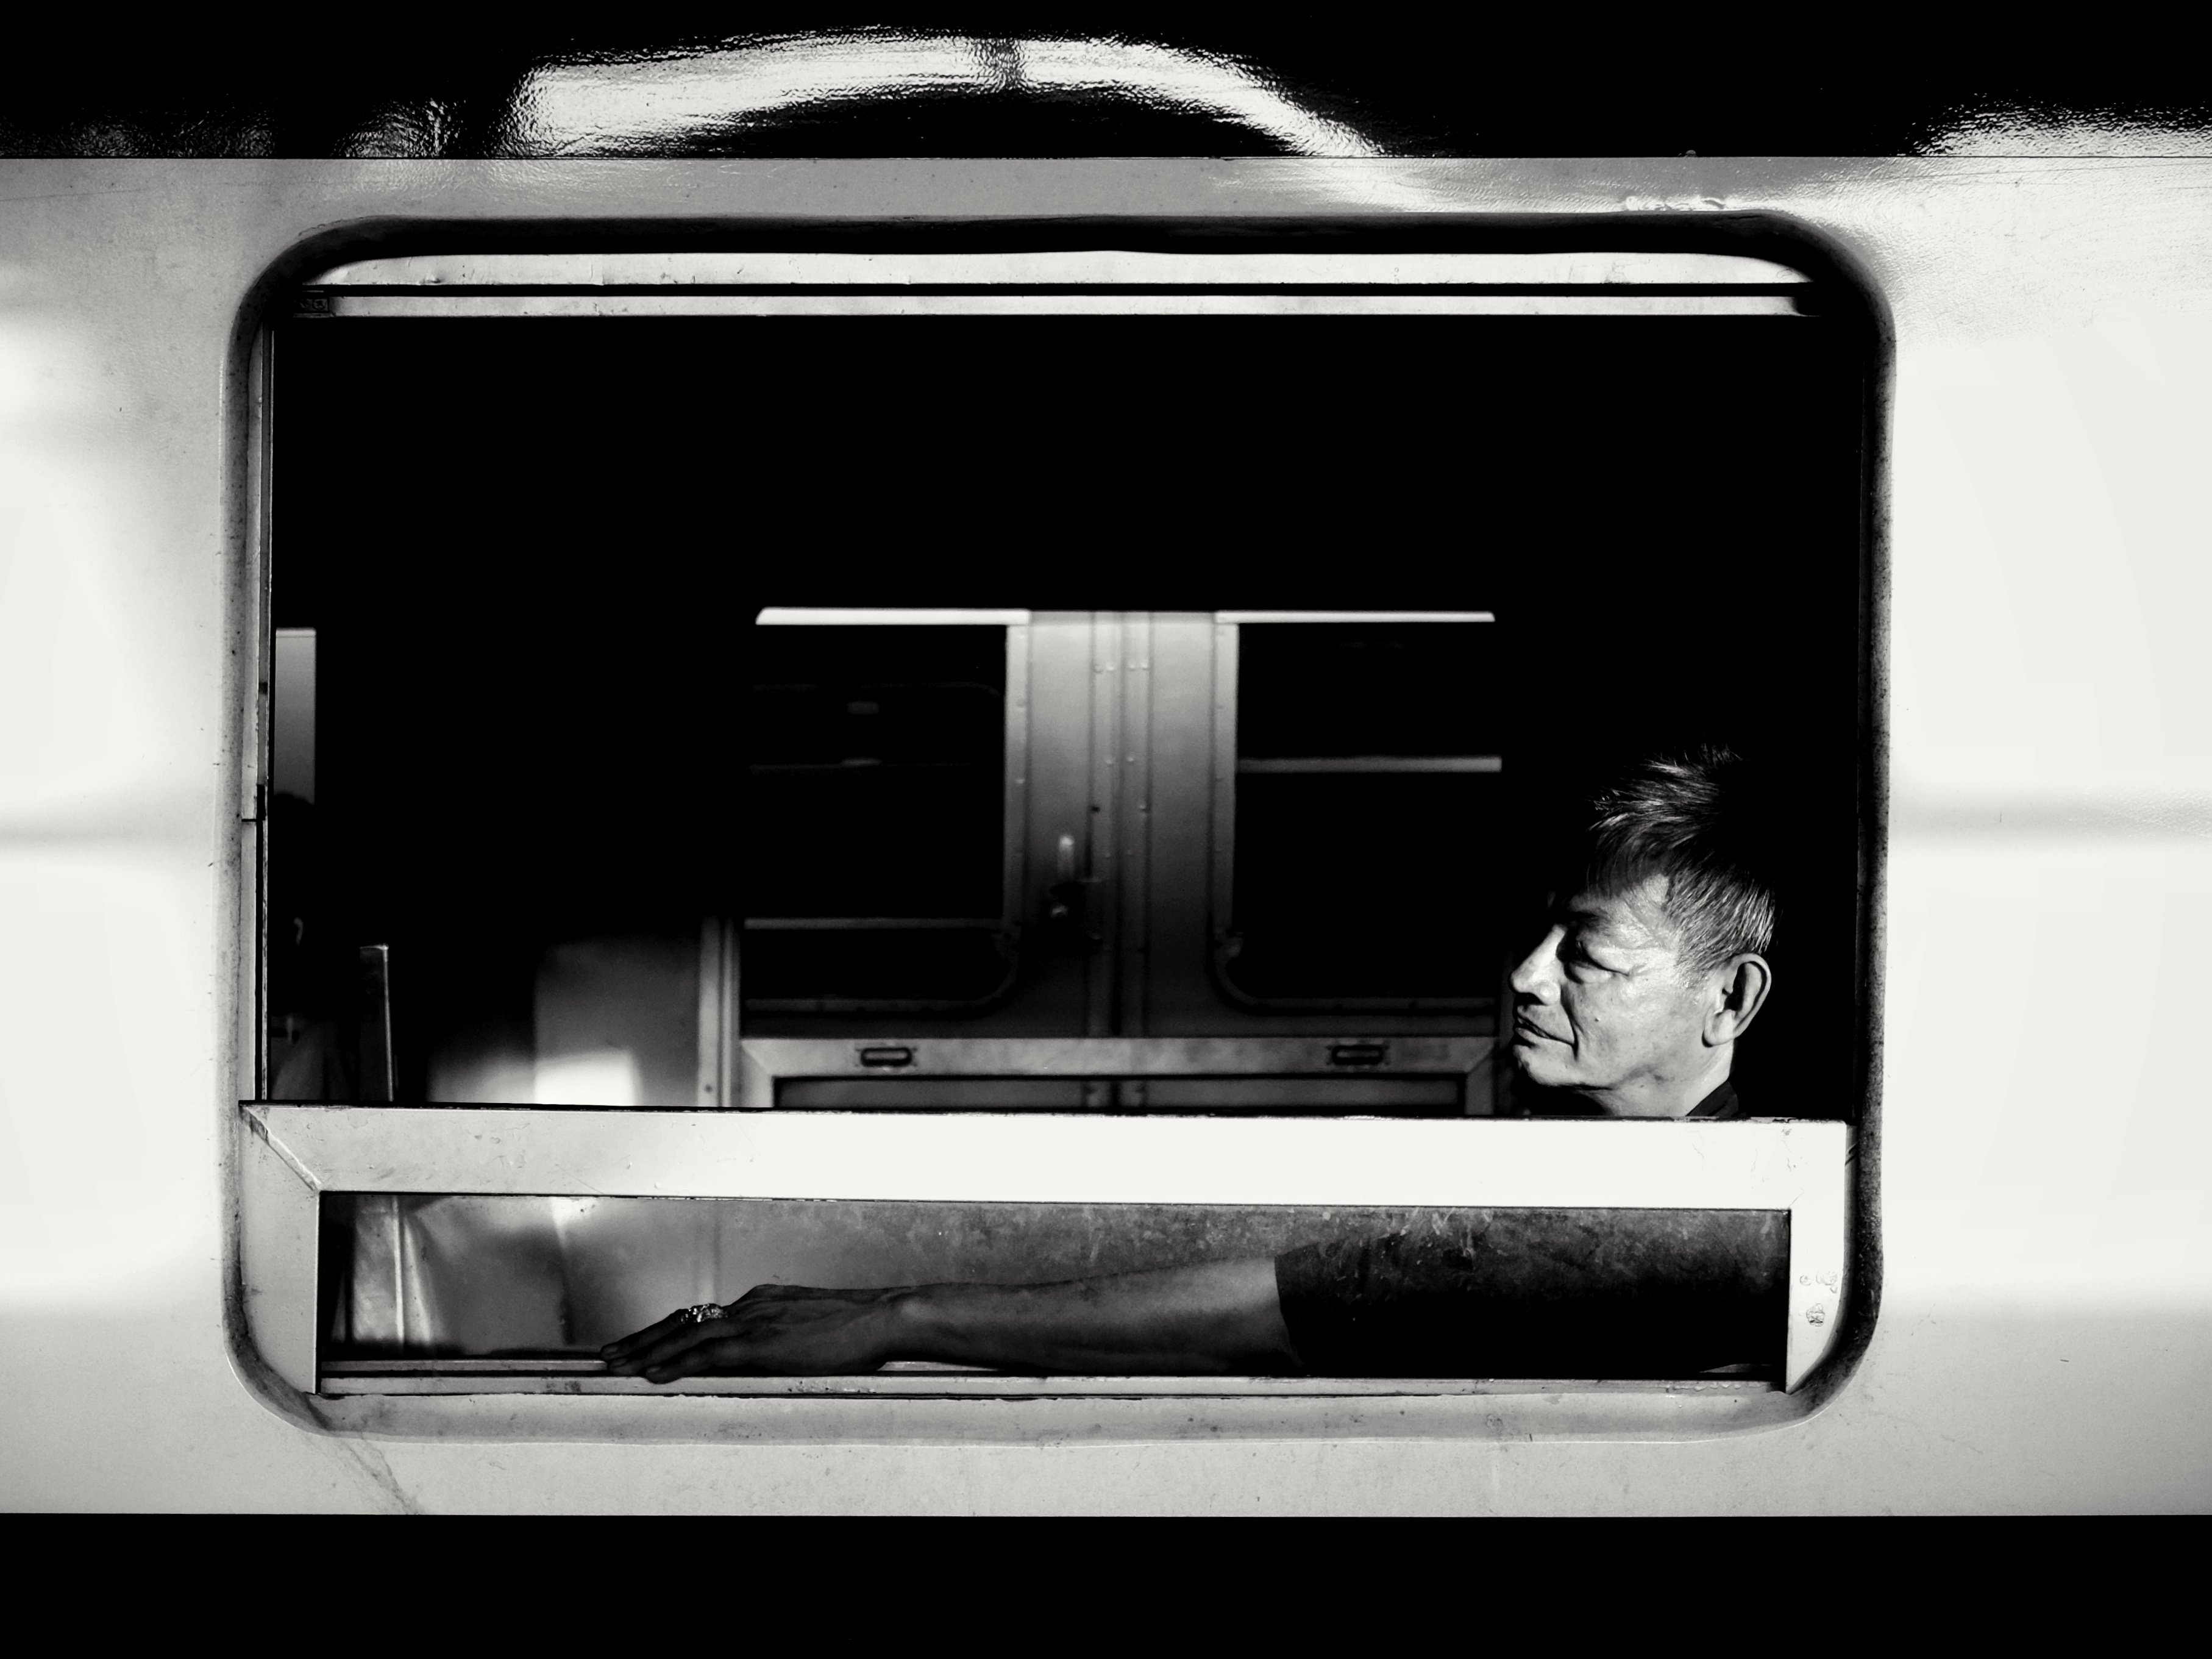
black and white, white, photography, black, monochrome, photograph, picture frame, image, monochrome photography